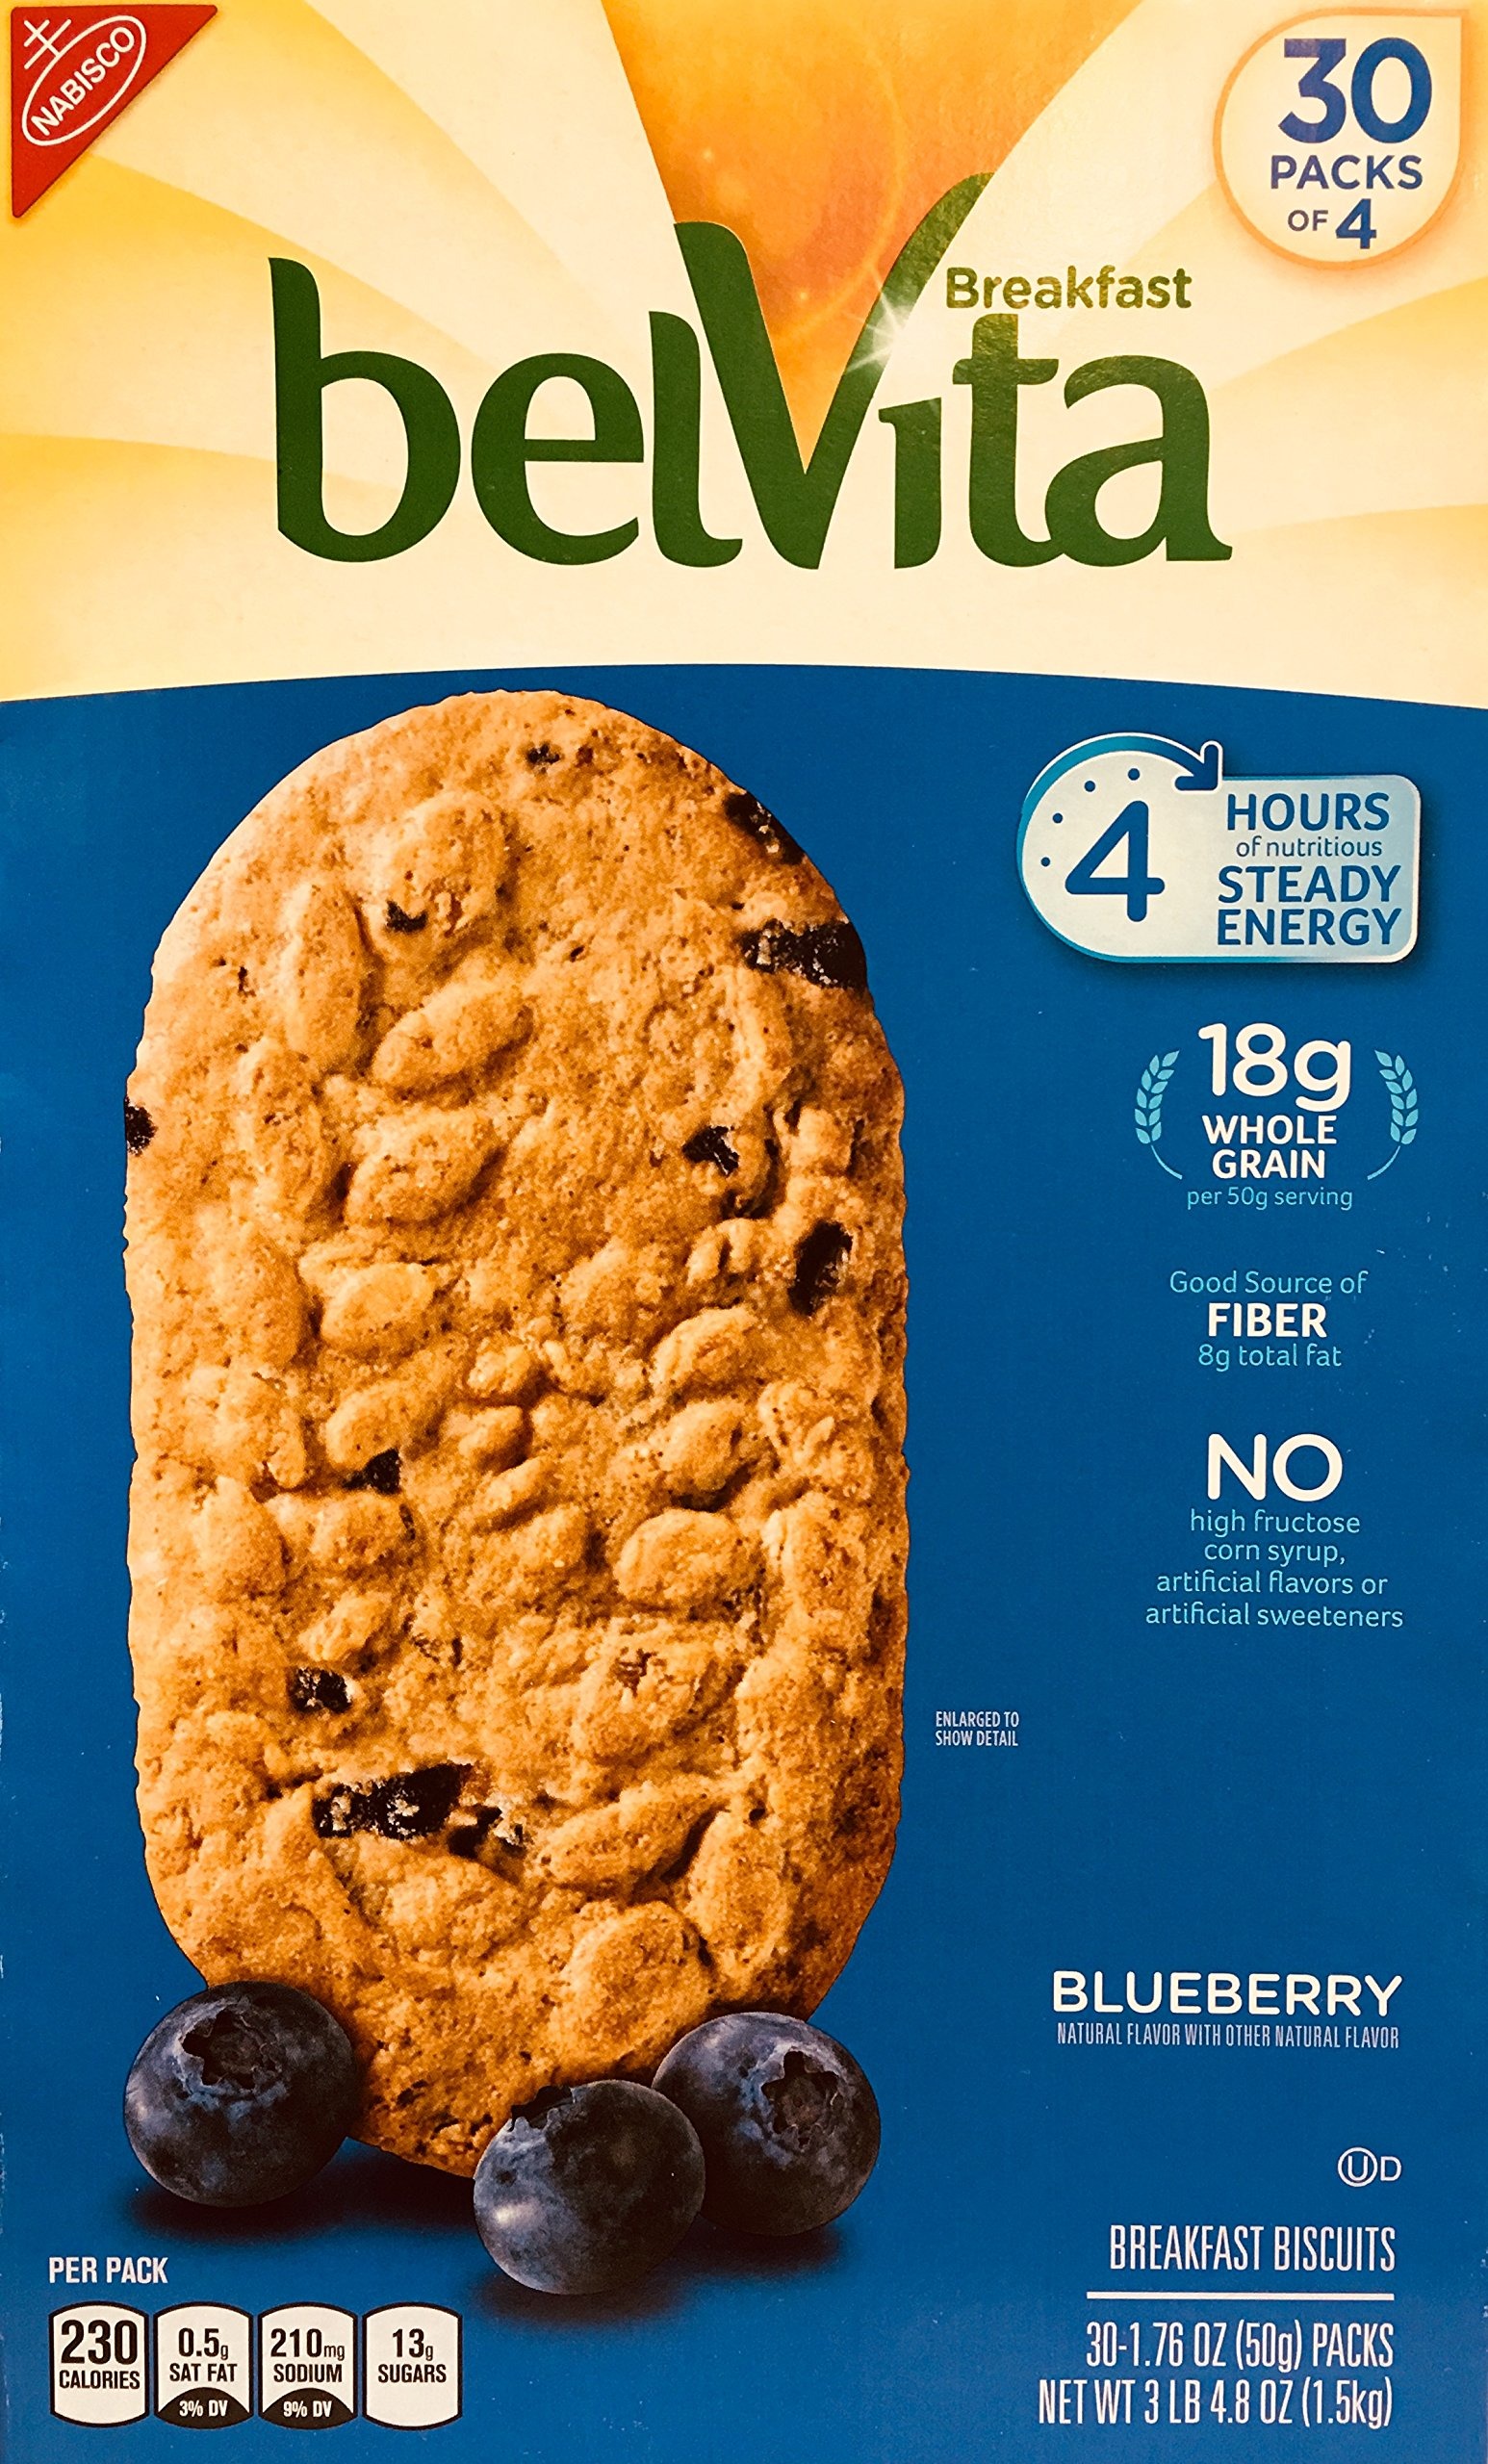
Item Name: belVita Blueberry Breakfast Biscuits, 30 Total Packs, 5 Count(Pack of 6)
Bullet Point: Cinnamon Brown Sugar Natural Flavor With Other Natural Flavor Allergen information: cereals containing gluten Package Dimensions: 13.716 L x 27.94 H x 17.272 W (centimeters)
Value: 1.0
Unit: Count

Price: 29.39